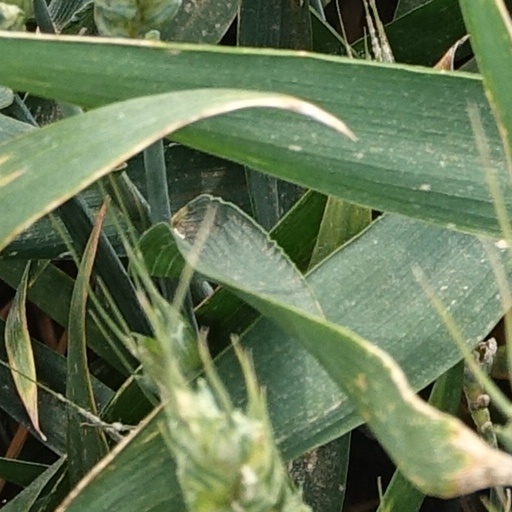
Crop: wheat